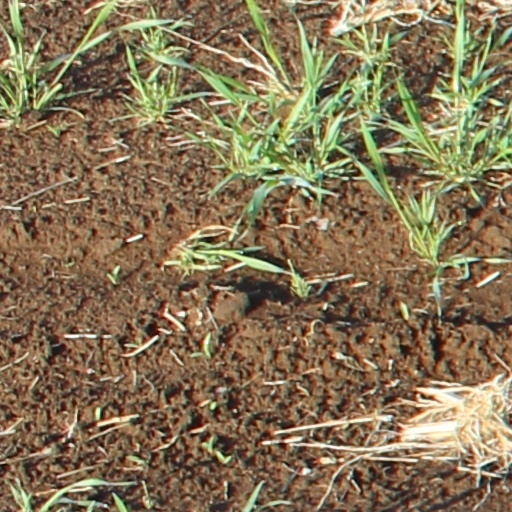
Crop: wheat